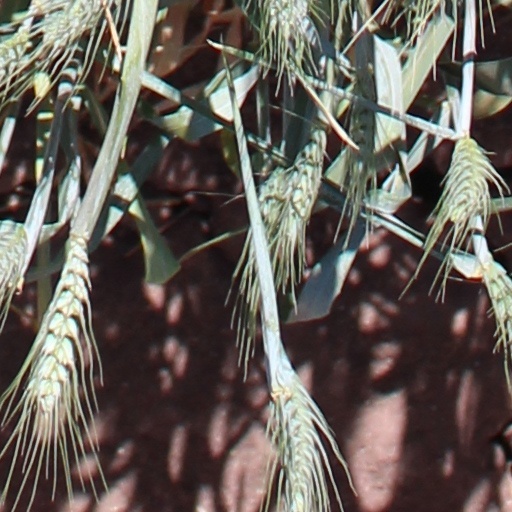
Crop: wheat